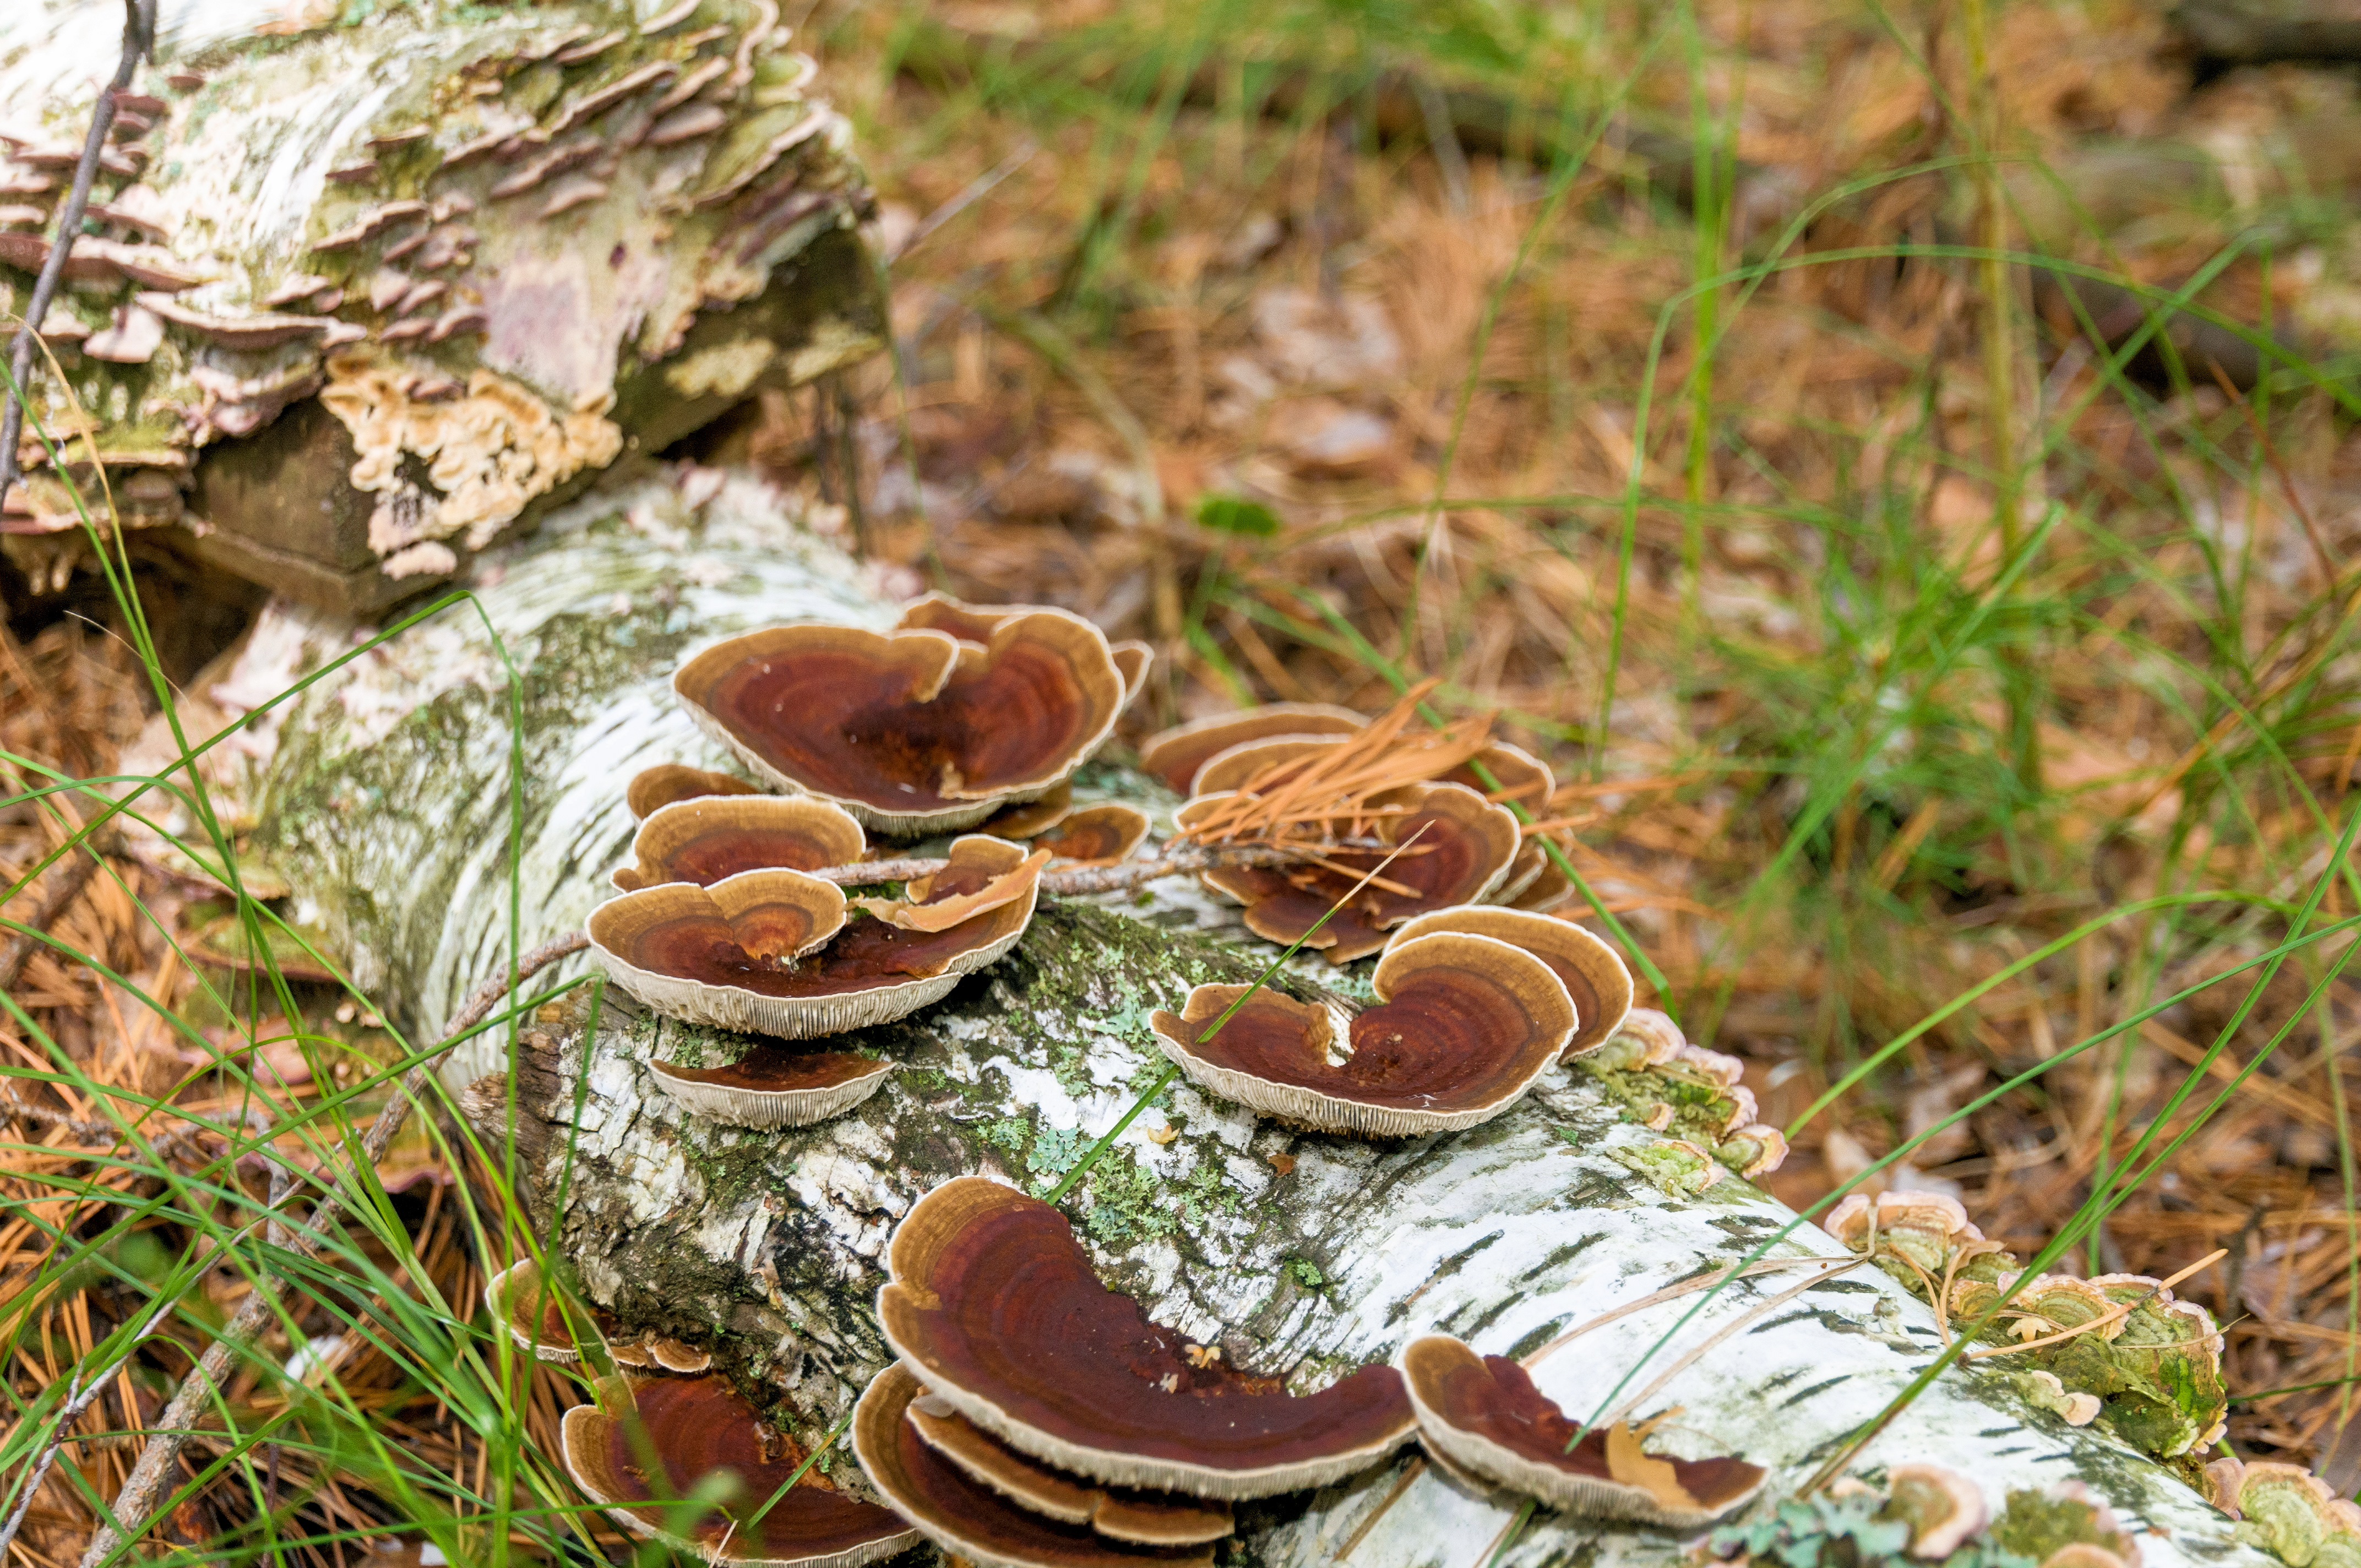
nature, forest, wood, landscape, earth, organism, natural landscape, polyporales, fungus, mushroom, terrestrial plant, medicinal mushroom, natural material, biome, ingredient, fawn, inonotus, lingzhi mushroom, agaricomycetes, edible mushroom, hen of the wood, pezizales